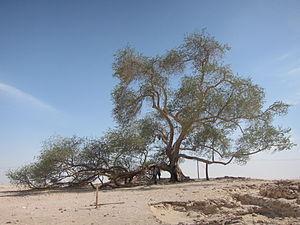
Shajarat al-Hayah, ou Arbre de vie, est un mesquite âgé de 400 ans, situé au Bahreïn à 2 km de Djébel ad Dukhan. Il s'agit d'un arbre complètement isolé au milieu du désert dont la source d'eau demeure inconnue.